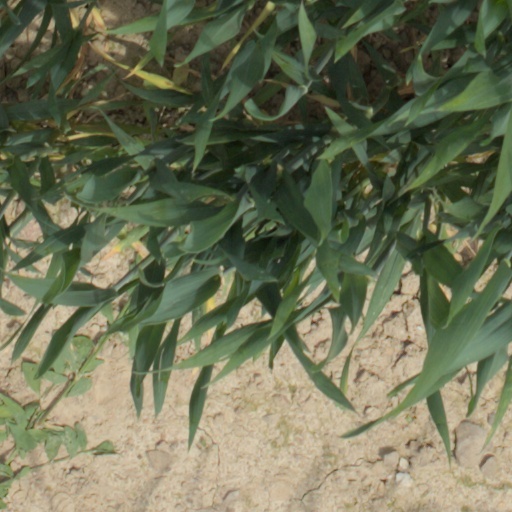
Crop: wheat